Biruchiy contemporary art project

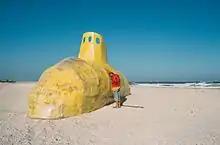
', ', Nastya Loyko, Oleksiy Chepygin, Alina Yakubenko. "Hallelujah." Wire, fittings, polyethylene. 2014.

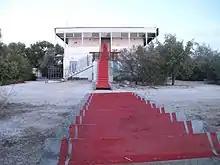
". "Red carpet." Installation. 2013.

. The Ukrainian initiative of the beginning of the 21st century was founded by the art production manager Gennadiy Kozub and the artist ". In 2006, it was decided to declare Zaporizhia Oblast to be an art territory. Byriuchyi Island (Zolotiy Bereg recreation centre), which is far away from civilization, was chosen to be the project residency. Artists came to Byriuchyi for two weeks in September. Since 2014, two-week gatherings have been held also in May.